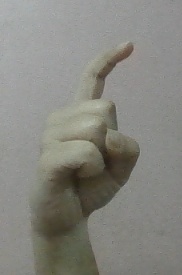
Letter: ra